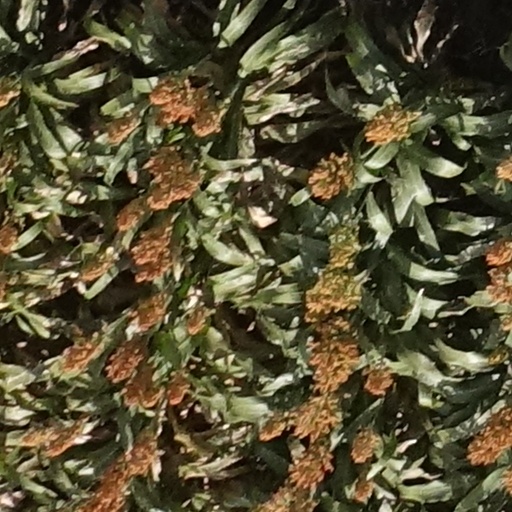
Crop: sorghum